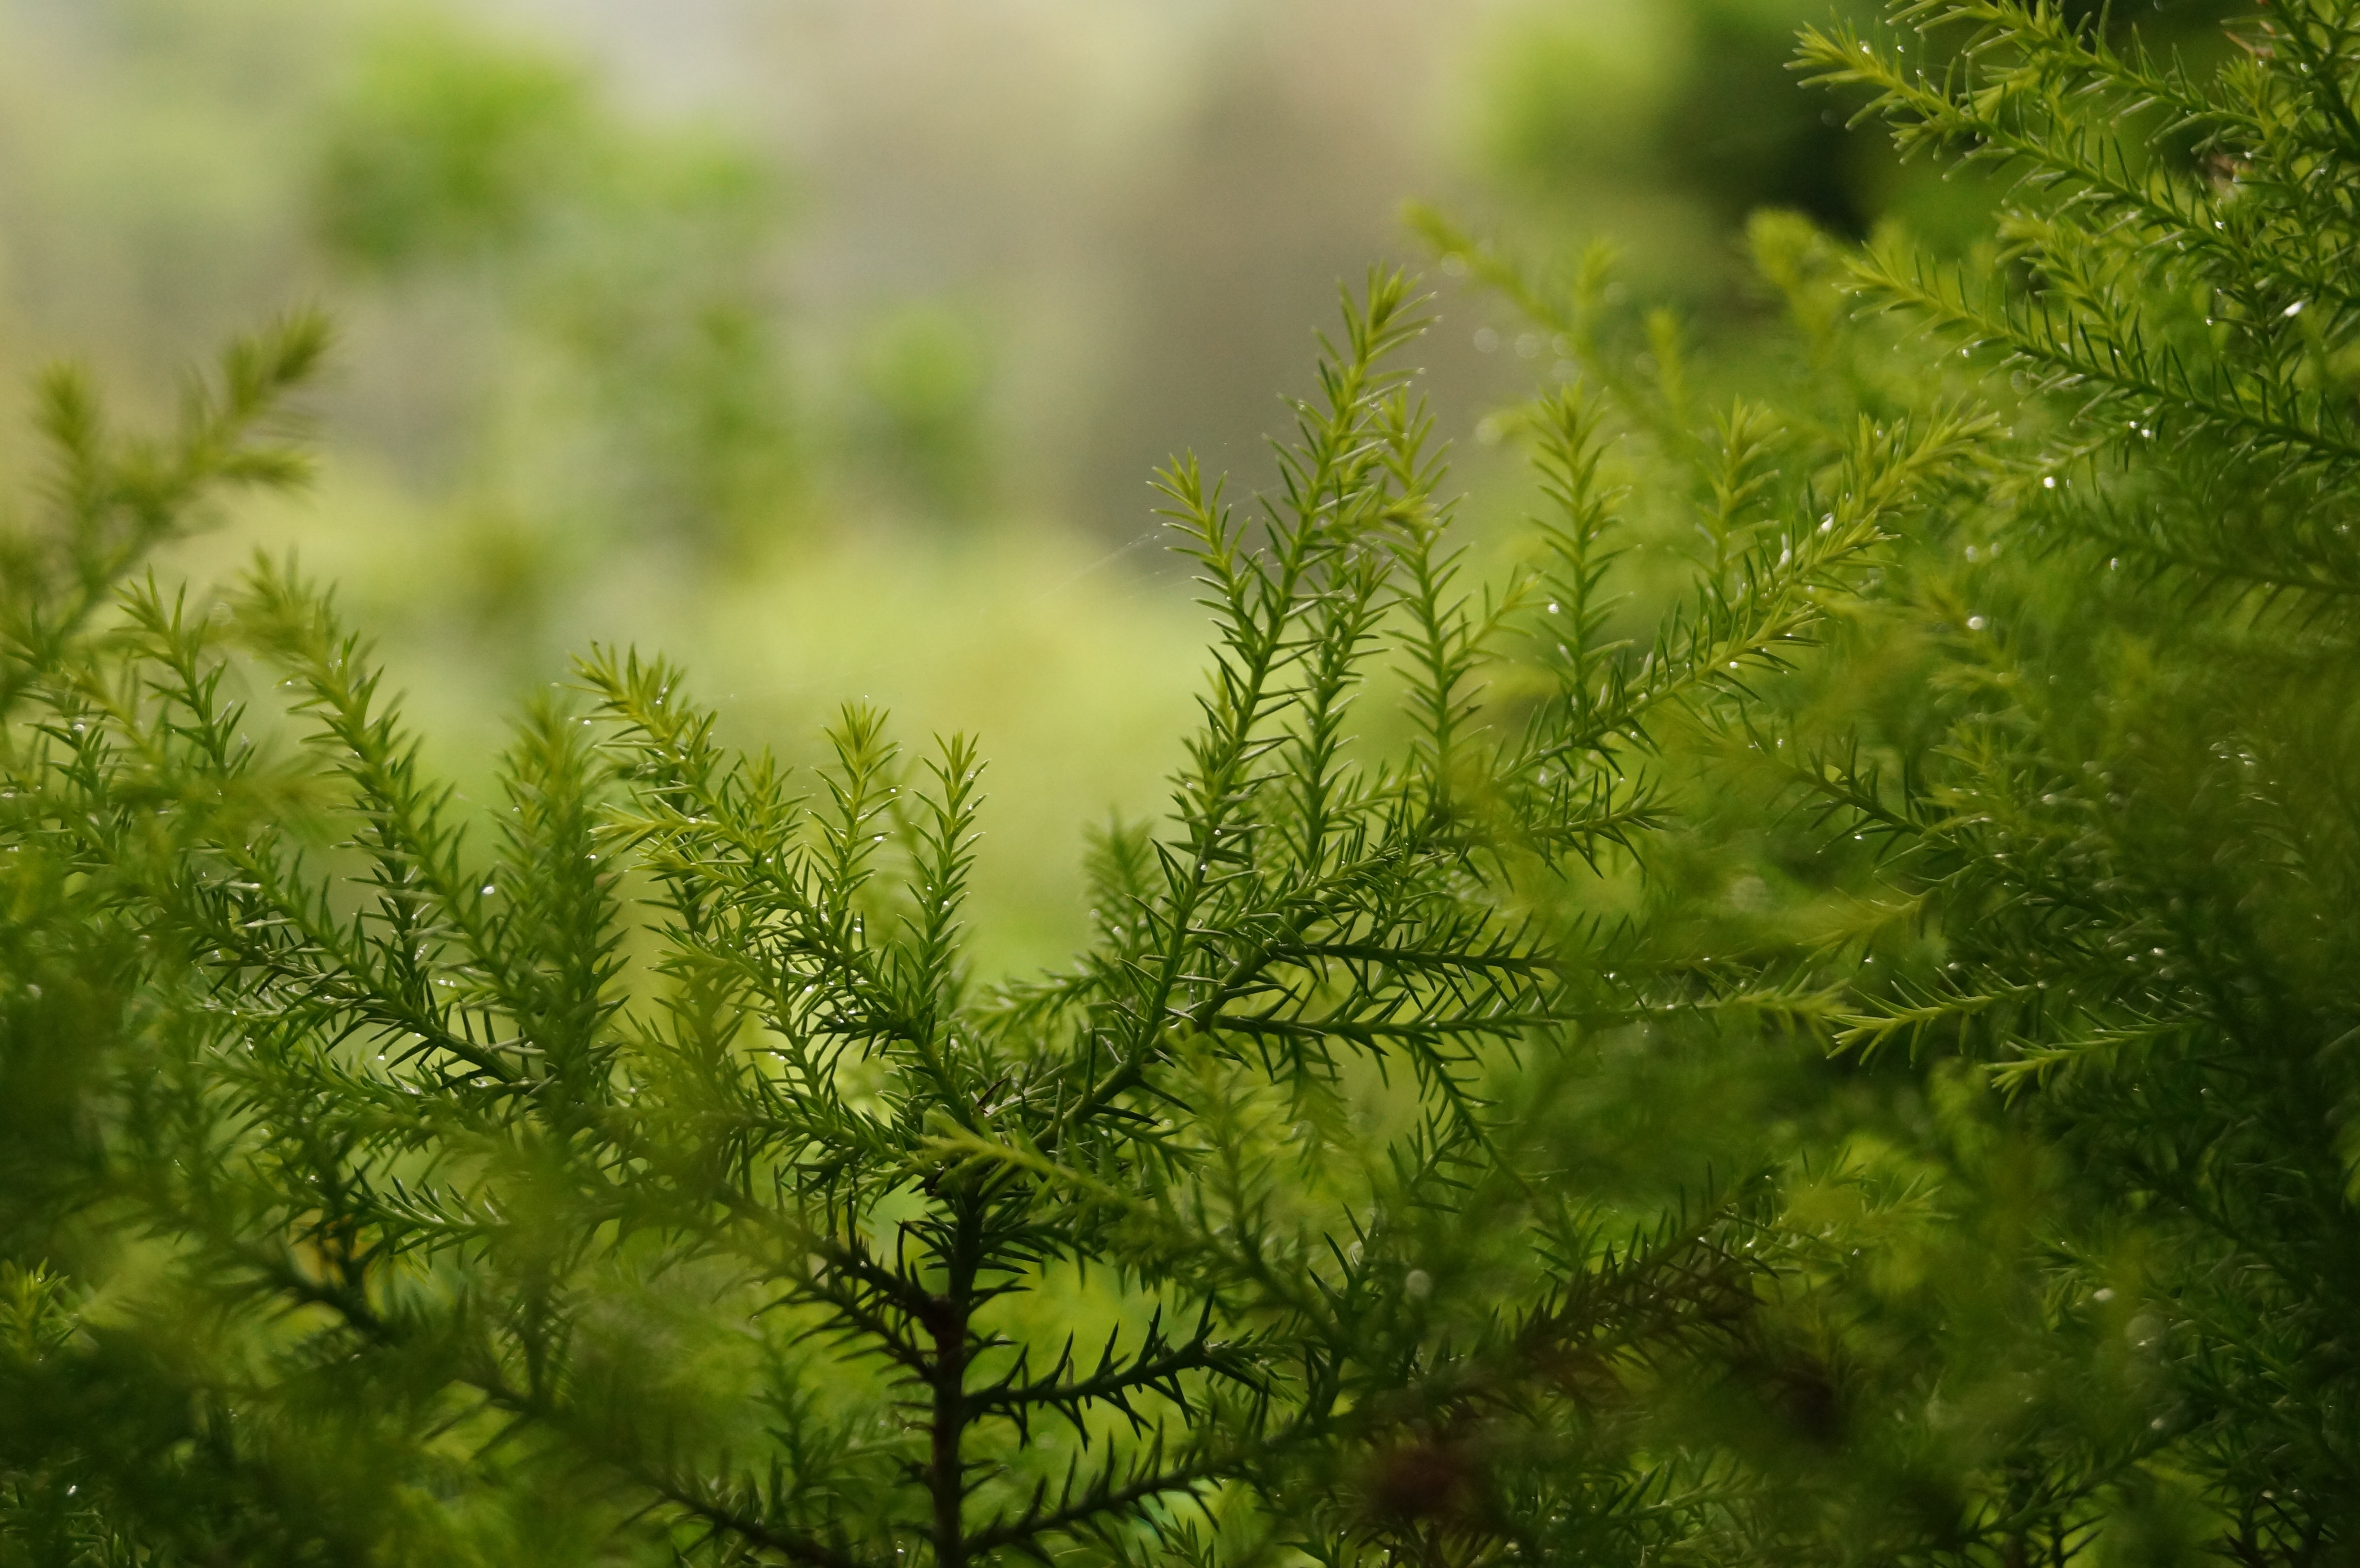
tree, nature, forest, grass, branch, plant, meadow, sunlight, leaf, flower, moss, green, jungle, botany, flora, fern, vegetation, woodland, habitat, ecosystem, macro photography, natural environment, grass family, woody plant, land plant, ferns and horsetails